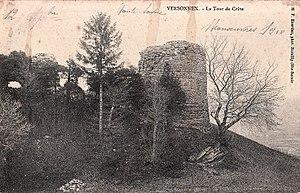
Ruines du château de Crête (XIV° siècle), Versonnex, Haute-Savoie (France). Carte postale, 1910
Le château de Crête, appelé localement tour de Crête, est un ancien château fort, dont il ne reste que des ruines, qui se dresse sur la commune de Versonnex, dans le département de Haute-Savoie et la région Auvergne-Rhône-Alpes.